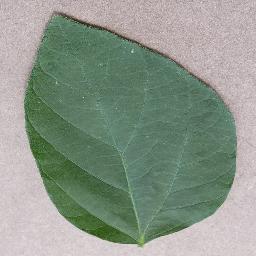
Label: Soybean___healthy